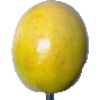
Label: Maracuja 1